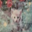
Label: cat